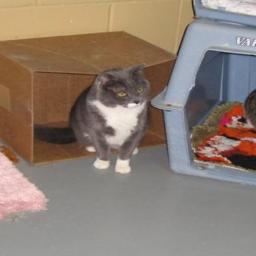
Animal: cats